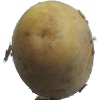
Label: Potato White 1